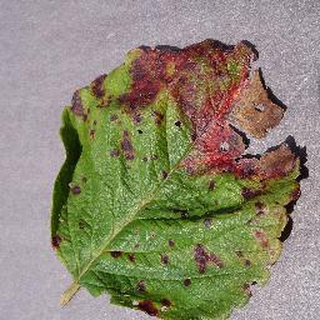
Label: strawberry_leaf_scorch